Plasmodium malariae

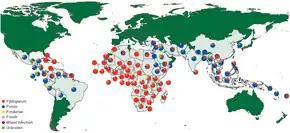
Relative incidence of Plasmodium species by country of origin for imported cases to non-endemic countries, showing "P. malariae" in yellow.

Each year, approximately 500 million people will be infected with malaria worldwide. Of those infected, roughly two million will die from the disease. Malaria is caused by six "Plasmodium" species: "Plasmodium falciparum", "Plasmodium vivax," "Plasmodium ovale curtisi", "Plasmodium ovale wallikeri", "Plasmodium malariae" and "Plasmodium knowlesi". At any one time, an estimated 300 million people are said to be infected with at least one of these "Plasmodium" species and so there is a great need for the development of effective treatments for decreasing the yearly mortality and morbidity rates.